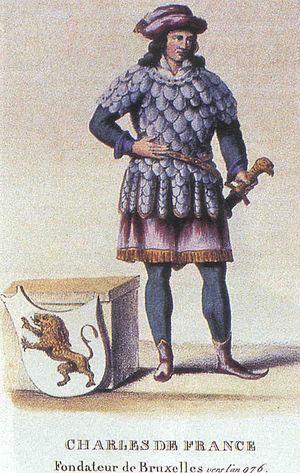
Charles de France, fondateur de Bruxelles, d'après une lithographie romantique vers 1850.
Cet article présente les faits marquants de l’histoire de Bruxelles, la capitale de la Belgique et l’un des sièges de l’Union européenne et de plusieurs de ses institutions.
La plupart des historiens de Bruxelles, depuis le XIXᵉ siècle jusque dans les années 1980, de Alexandre Henne et Alphonse Wauters à Guillaume Des Marez, Paul Bonenfant et Mina Martens, ont fait commencer l'histoire de Bruxelles à Charles de Basse-Lotharingie et au castrum qu'il y aurait construit.
Charles de Basse-Lotharingie, né à Laon durant l'été 953 et mort le 12 juin 991 à Orléans, est un prince carolingien, fils du roi Louis IV d'Outremer et de Gerberge de Saxe. Il fut duc de Basse-Lotharingie de 977 à 991 et prétendant au royaume des Francs de 987 à 991. On le nomme également Charles de Lorraine, bien que la Lorraine corresponde à la Haute-Lotharingie alors qu'il était duc de Basse-Lotharingie. Plutôt que « de Lorraine », il serait donc plus juste de l'appeler « de Lothier » mais les ducs de Lorraine descendants des Carolingiens par son intermédiaire le considèrent comme duc de Lorraine à part entière afin d'apparaître comme les continuateurs des Carolingiens. D'ailleurs, les ducs prénommés Charles par la suite se numérotent à partir de lui.